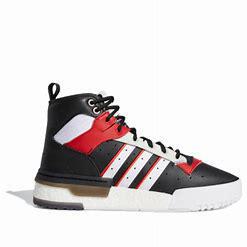
Brand: adidas
Model: originals Adidas Originals Rivalry Rm